Urban agriculture

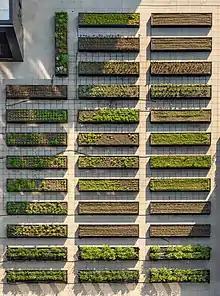
The Project Eats Rooftop Farm in New York City

The idea of supplemental food production beyond rural farming operations and distant imports is not new. It was used during war and depression times when food shortage issues arose, as well as during times of relative abundance. Allotment gardens emerged in Germany in the early 19th century as a response to poverty and food insecurity.